Fun with Dick and Jane (1977 film)

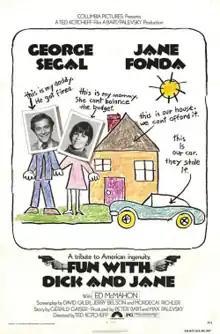
Theatrical release poster

Fun with Dick and Jane is a 1977 American comedy film starring George Segal and Jane Fonda. Directed by Ted Kotcheff, the film is caustically critical of the "anarchy" of the American way of life.